Sunset on the Desert

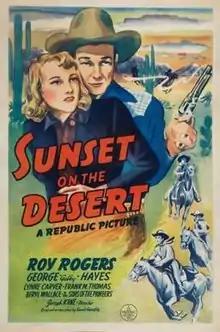
Theatrical release poster

Sunset on the Desert is a 1942 American Western film directed by Joseph Kane and starring Roy Rogers, and George "Gabby" Hayes.